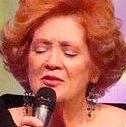
Age: 61